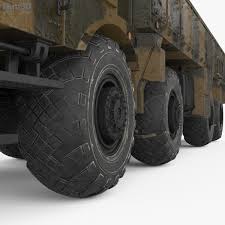
Label: Iskander